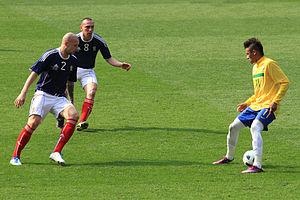
Neymar da Silva Santos Júnior dit Neymar Jr., plus couramment appelé Neymar, né le 5 février 1992 à Mogi das Cruzes, est un footballeur international brésilien évoluant au poste d'attaquant au Paris Saint-Germain, et pour l'équipe nationale du Brésil, dont il est le capitaine depuis 2014.